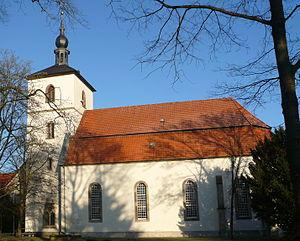
Rosdorf est une municipalité allemande située dans l'arrondissement de Göttingen et le land de Basse-Saxe. En 2014, sa population était de 11 806 hab.